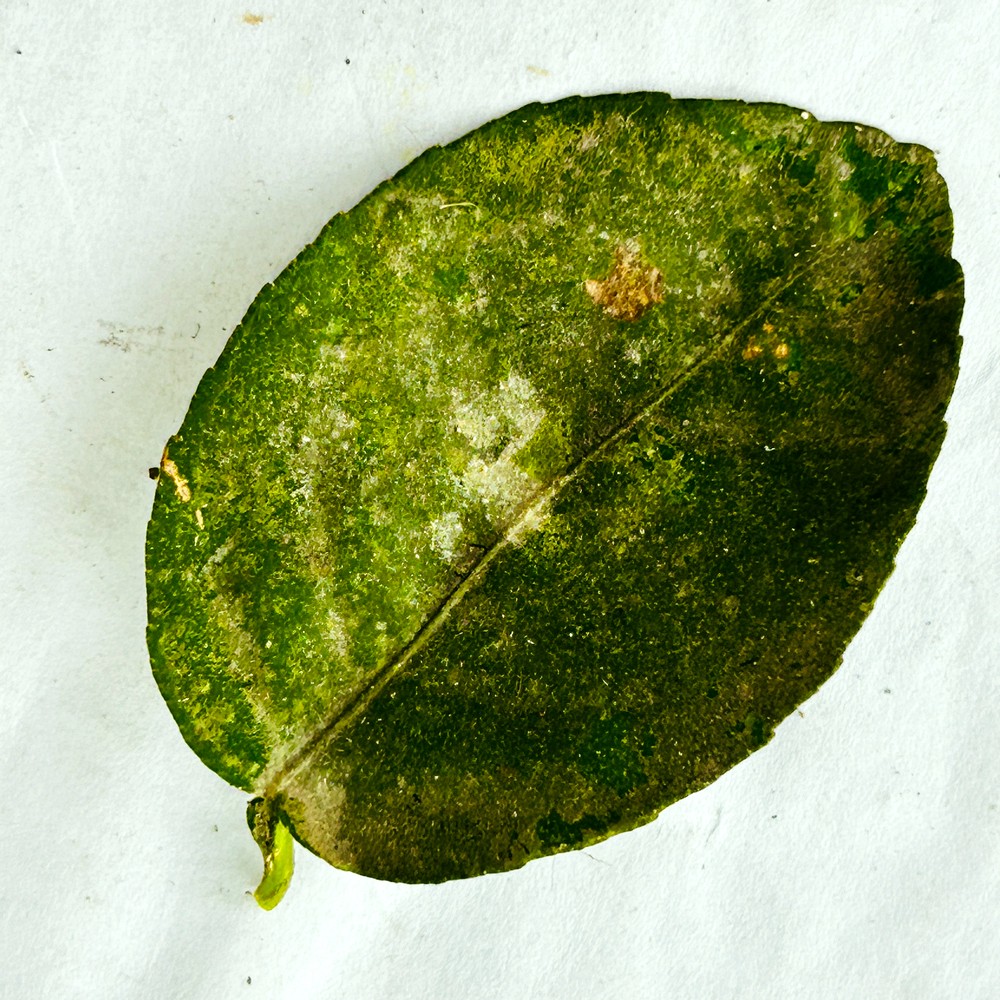
Label: Sooty Mould